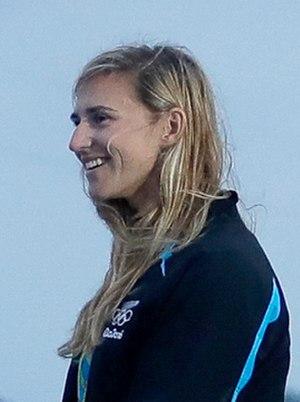
Molly Meech est une skipper néo-zélandaise née le 31 mars 1993. Elle a remporté avec Alex Maloney la médaille d'argent du 49er FX féminin aux Jeux olympiques d'été de 2016 à Rio de Janeiro.